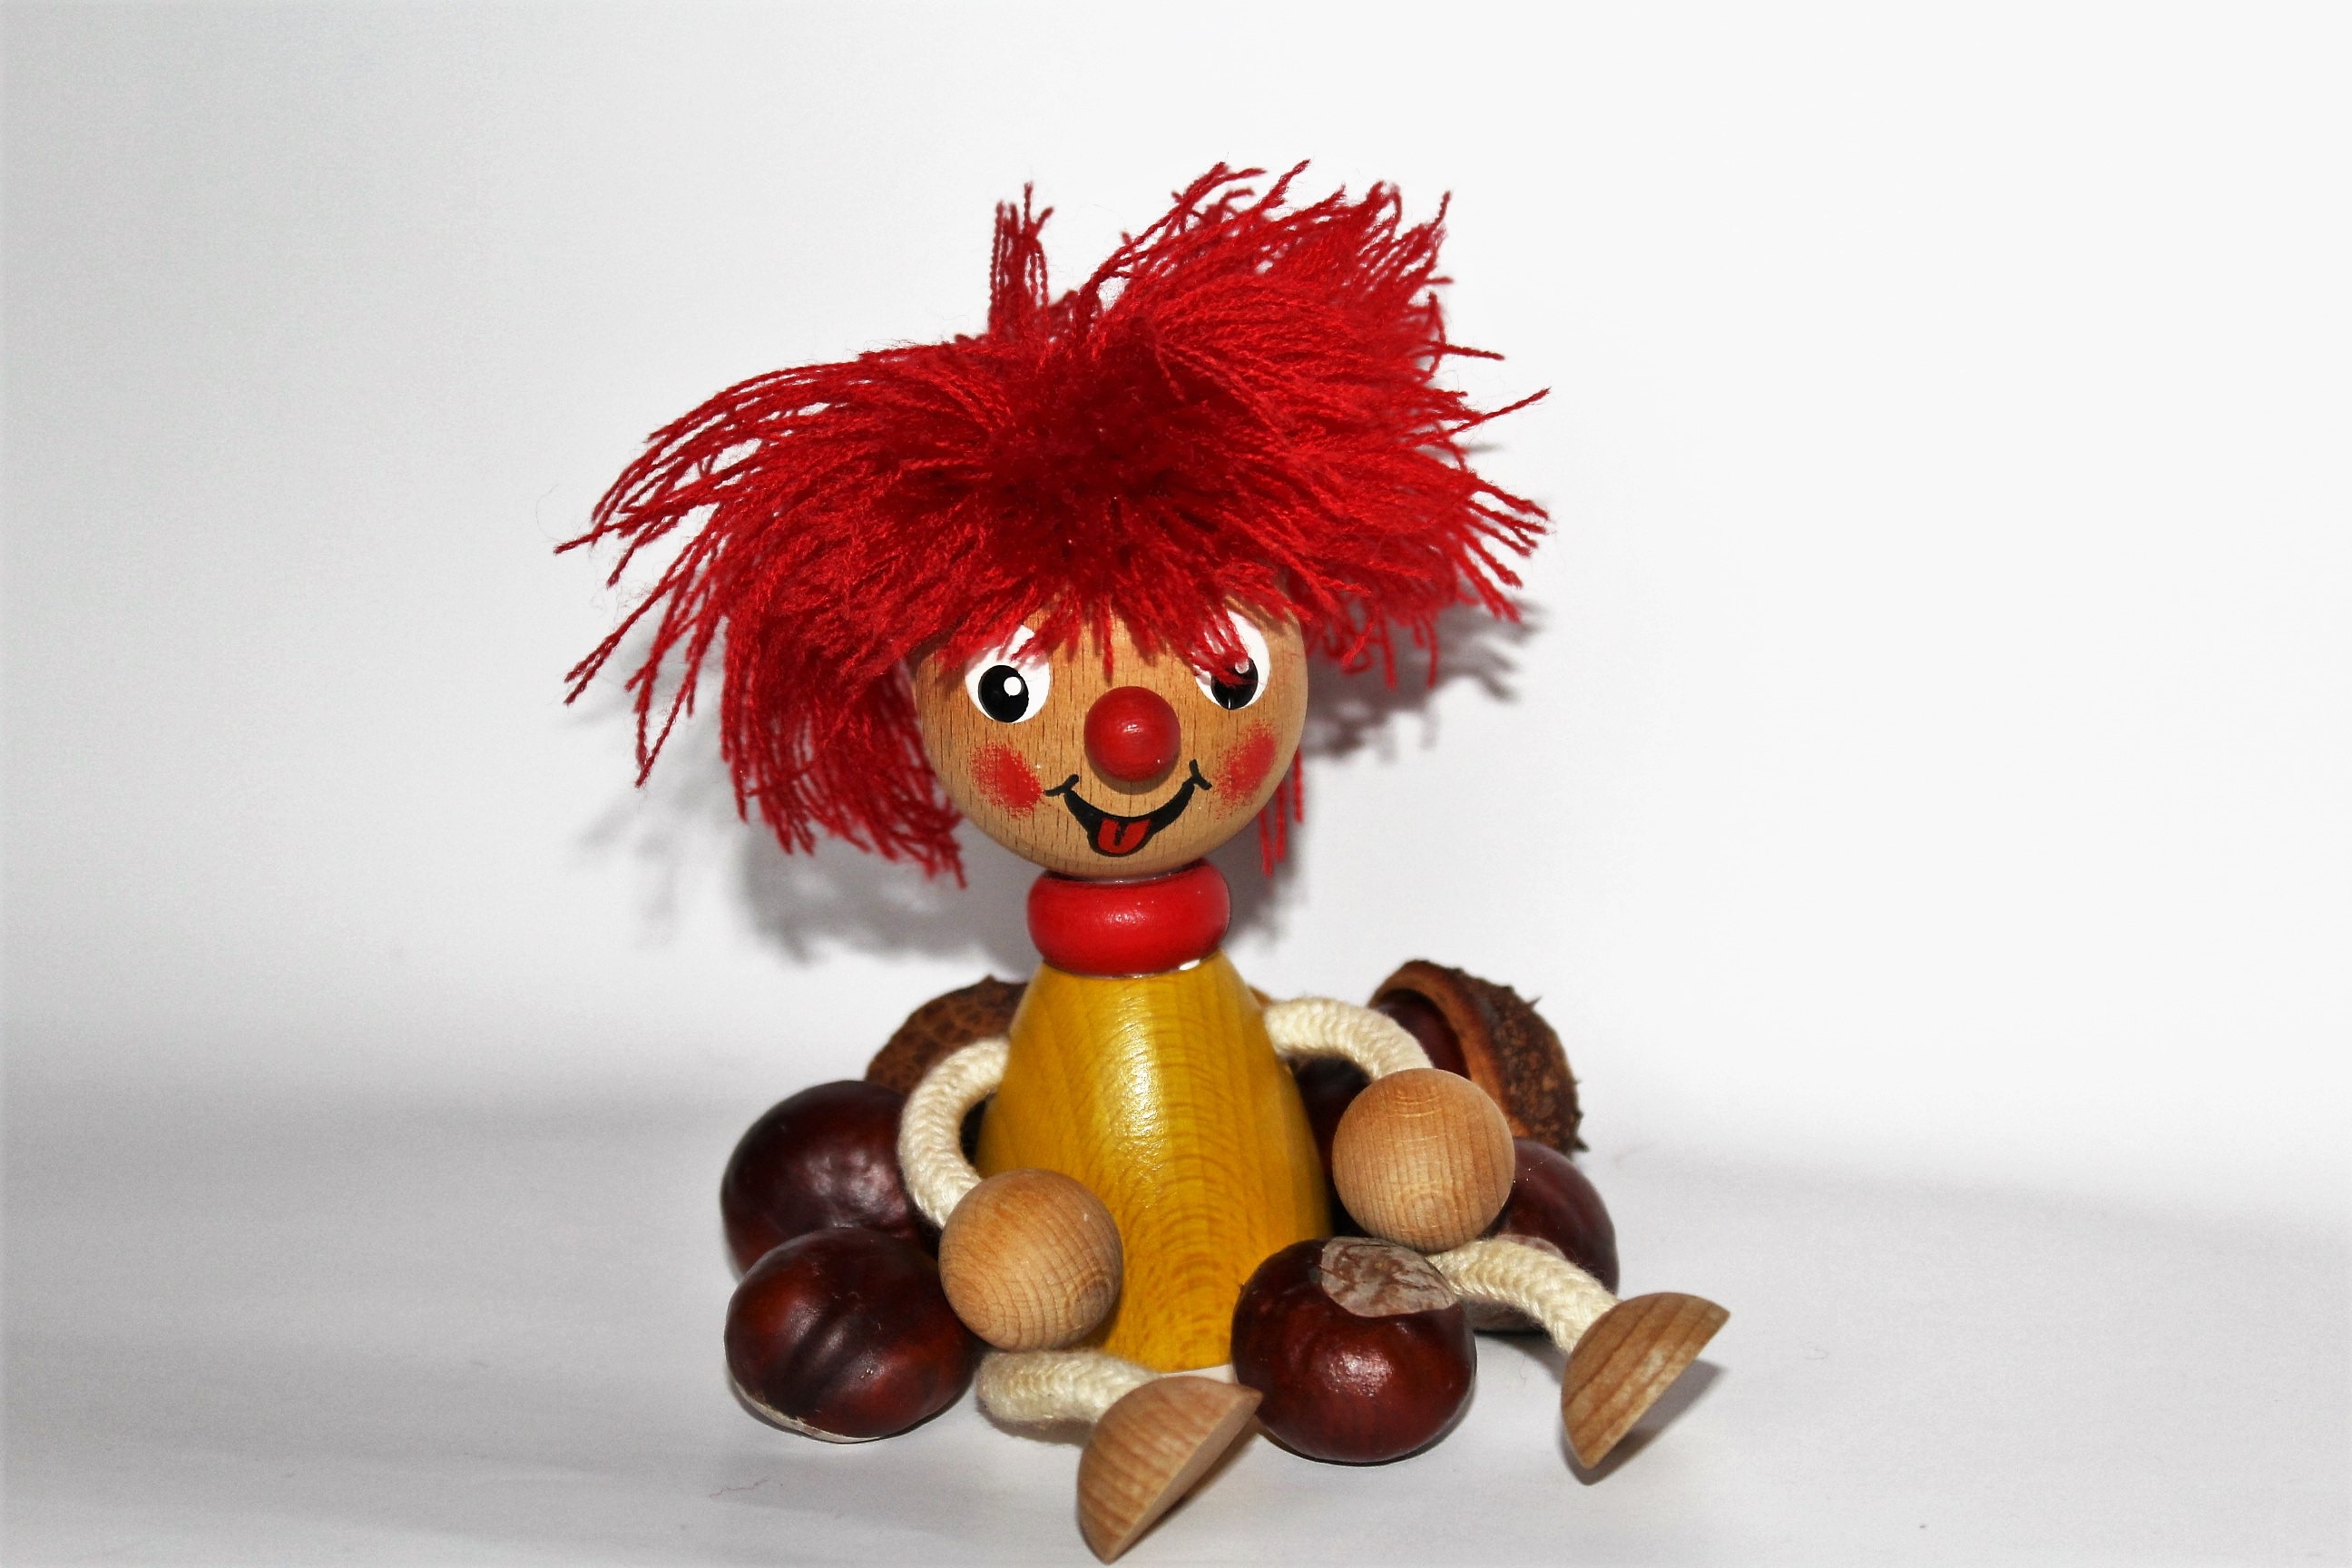
wood, red, toy, children, toys, chestnut, pumuckl